Mount Ledang

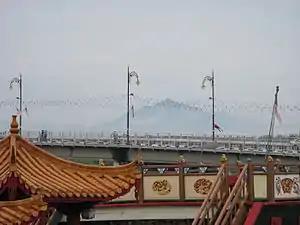
Mount Ledang as seen from Muar

Mount Ledang (historically also: Mount Ophir) is a mountain located in Tangkak District, Johor, Malaysia. The summit is located next to the tripoint of Tangkak, Jasin and Tampin districts, located in the states of Johor, Malacca and Negeri Sembilan, respectively. Standing at 1,276 m (4,186 ft), it is the 64th highest mountain in Malaysia and the highest peak in Johor.